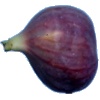
Label: Fig 1